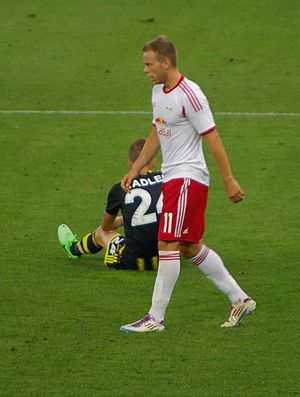
Marco Meilinger / Karriere
Marco Meilinger i en Champions League-kvalifikationskamp mod Fenerbahçe
Marco Meilinger er en østrigsk fodboldspiller, der spiller for den østrigske klub SCR Altach.